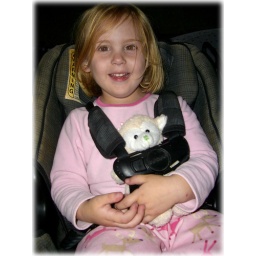
making sure her bear is safe in the car